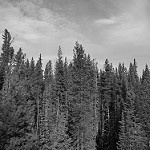
Label: B & W